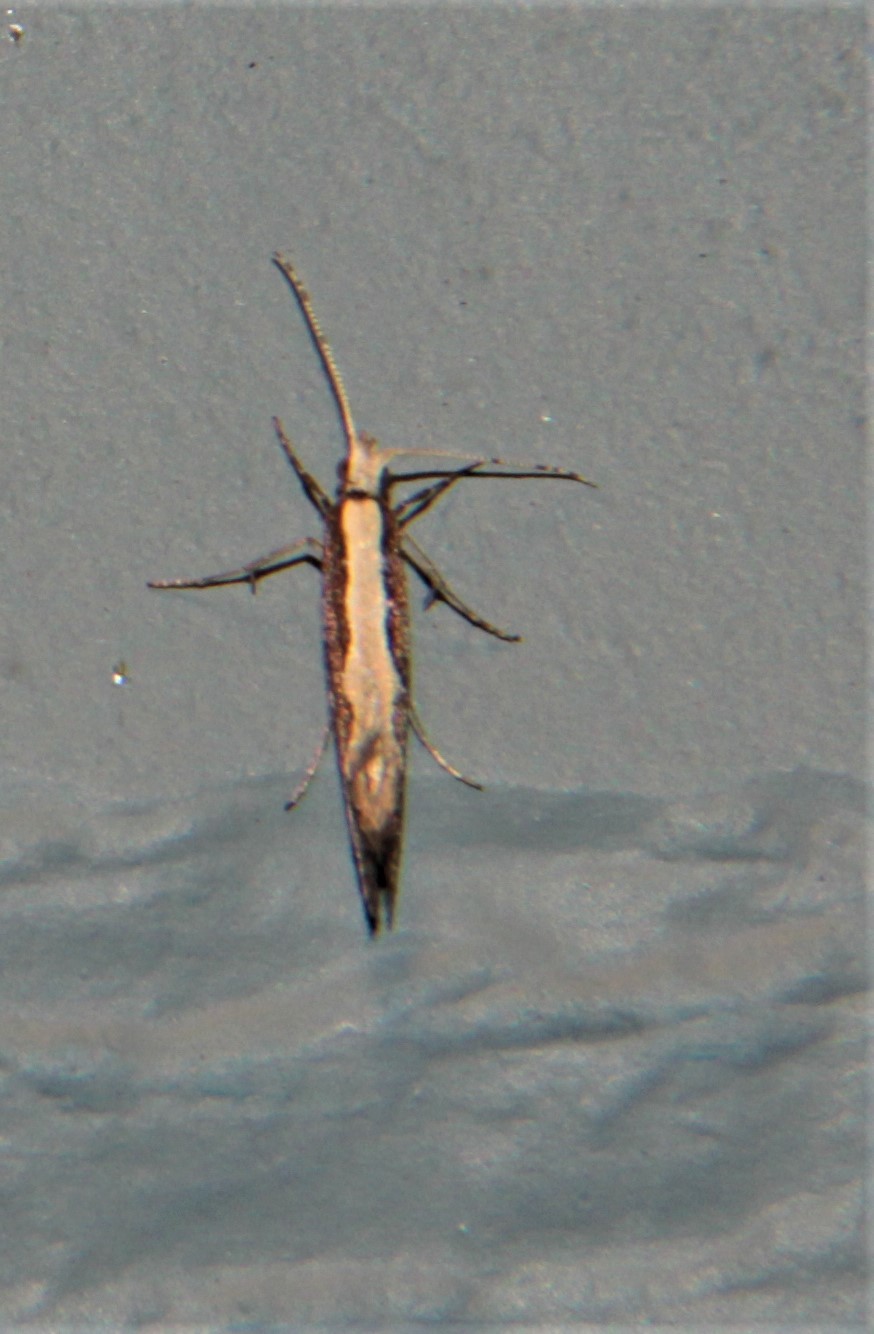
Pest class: diamondback_moth